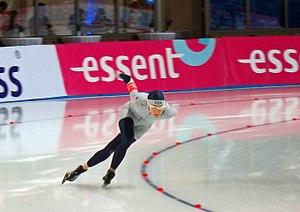
Jennifer Rodriguez née le 8 juin 1976 à Miami est une ancienne patineuse de vitesse américaine, surnommée Miami Ice. Elle a participé à quatre éditions des Jeux olympiques de 1998 à 2010 et y a obtenu deux médailles de bronze en 2002.